Drug use in music

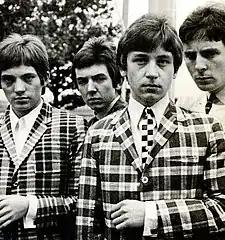
Seminal British rock group Small Faces, pictured in 1965, achieved notoriety for the frankness of the drug references in their singles such as "Here Come the Nice".

Beatles' songs directly taking influence from the band members' drug habits at the time include "Day Tripper", "Got to Get You into My Life", and "Lucy in the Sky with Diamonds", among others. The lyrical content and tone varies much between the group's many songs, and some records feature complex meanings beyond being just 'anti-drugs' or 'pro-drugs'. For example, 1965's "Day Tripper" focuses lyrically on criticizing a woman who's "taking the easy way out" of her life's troubles and is "a big teaser" while musically being an upbeat, poppy track. Songwriters John Lennon and Paul McCartney later commented that the record criticized "weekend hippies" from their then position of being "full-time trippers" committed to using drugs experimentally.